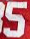
Number: 5